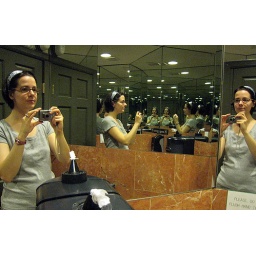
at dee's pizza on metropolitan avenue in forest hills. we like nick's better.